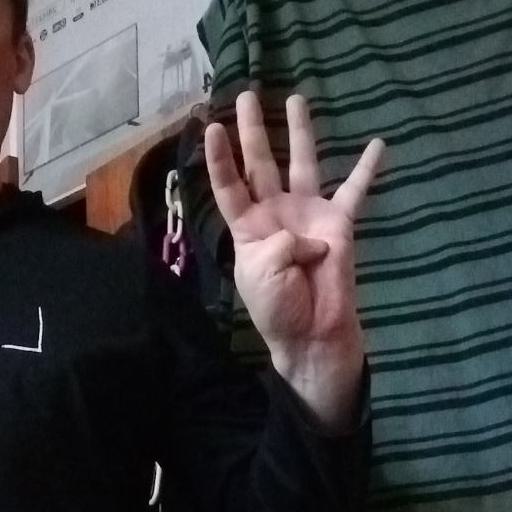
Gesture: four